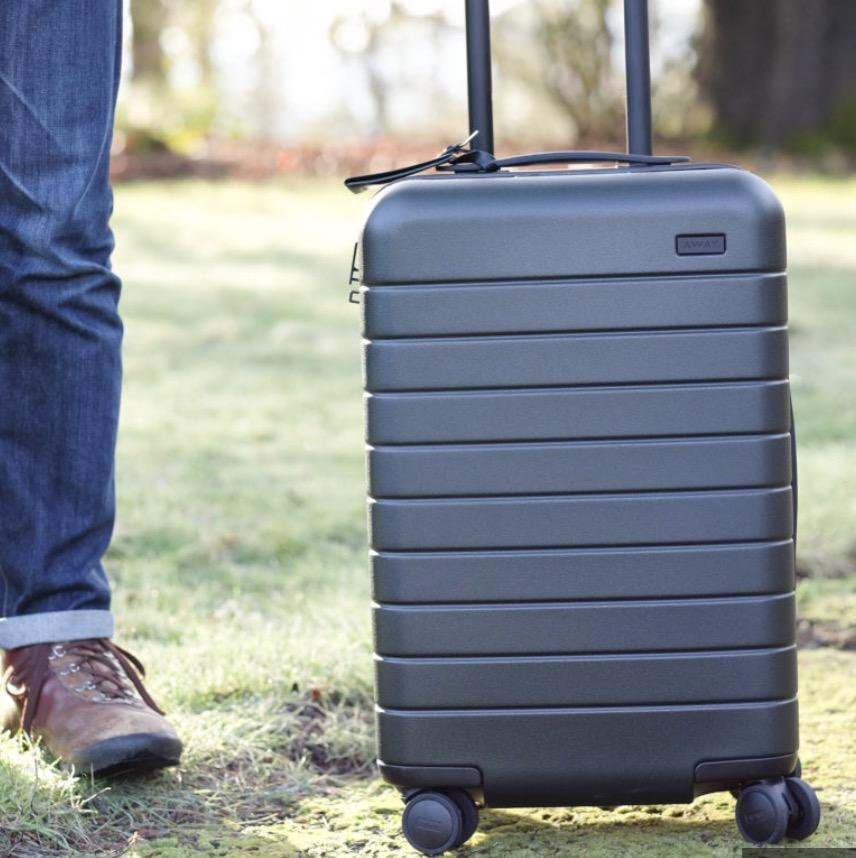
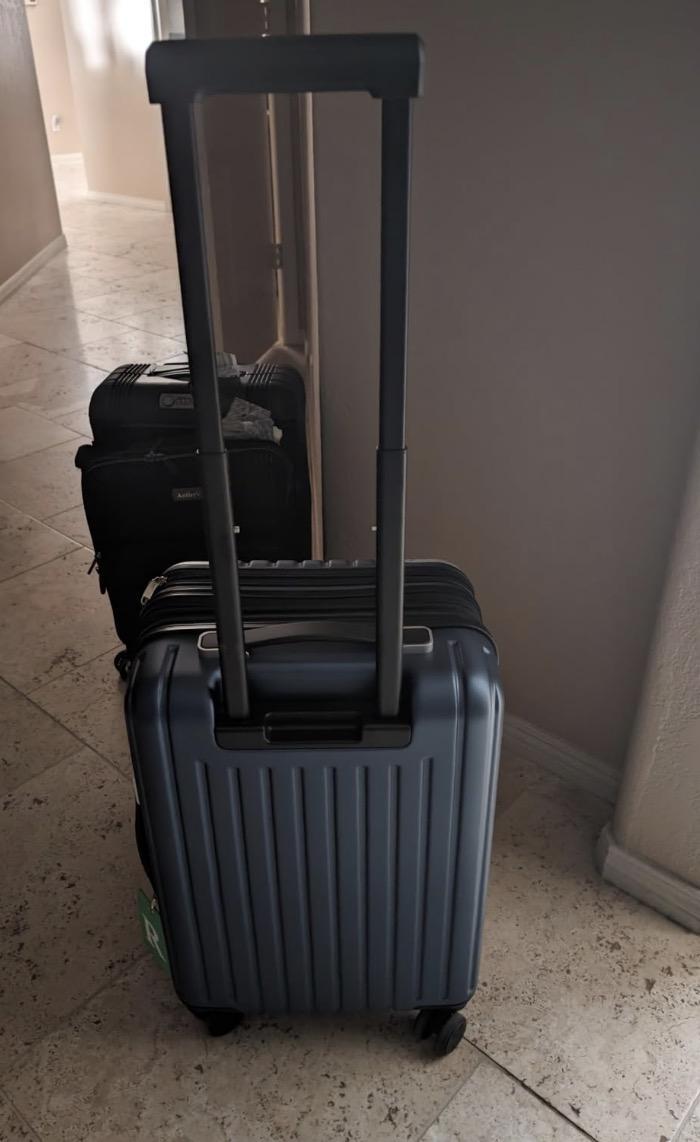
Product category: items_tea
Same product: no